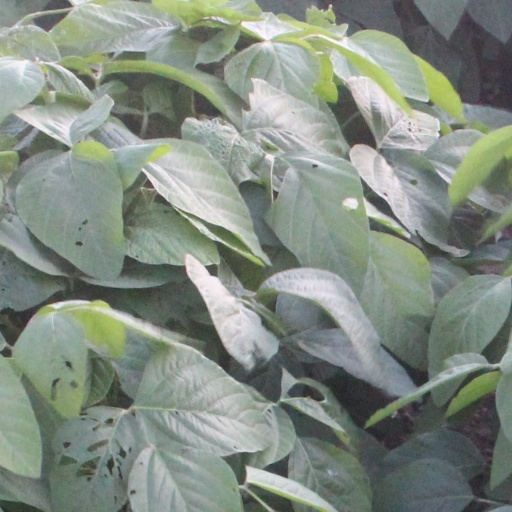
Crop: soybean